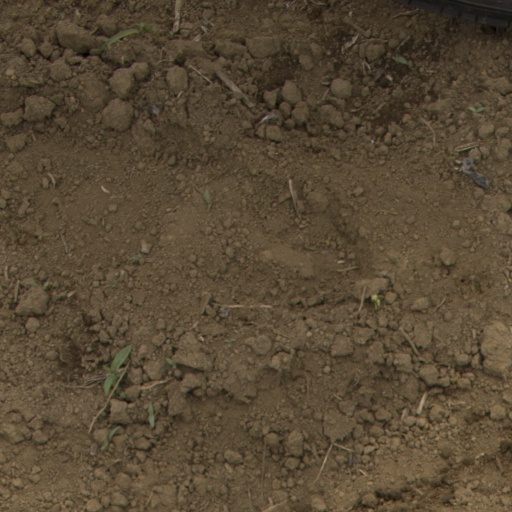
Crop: Jerusalem artichoke